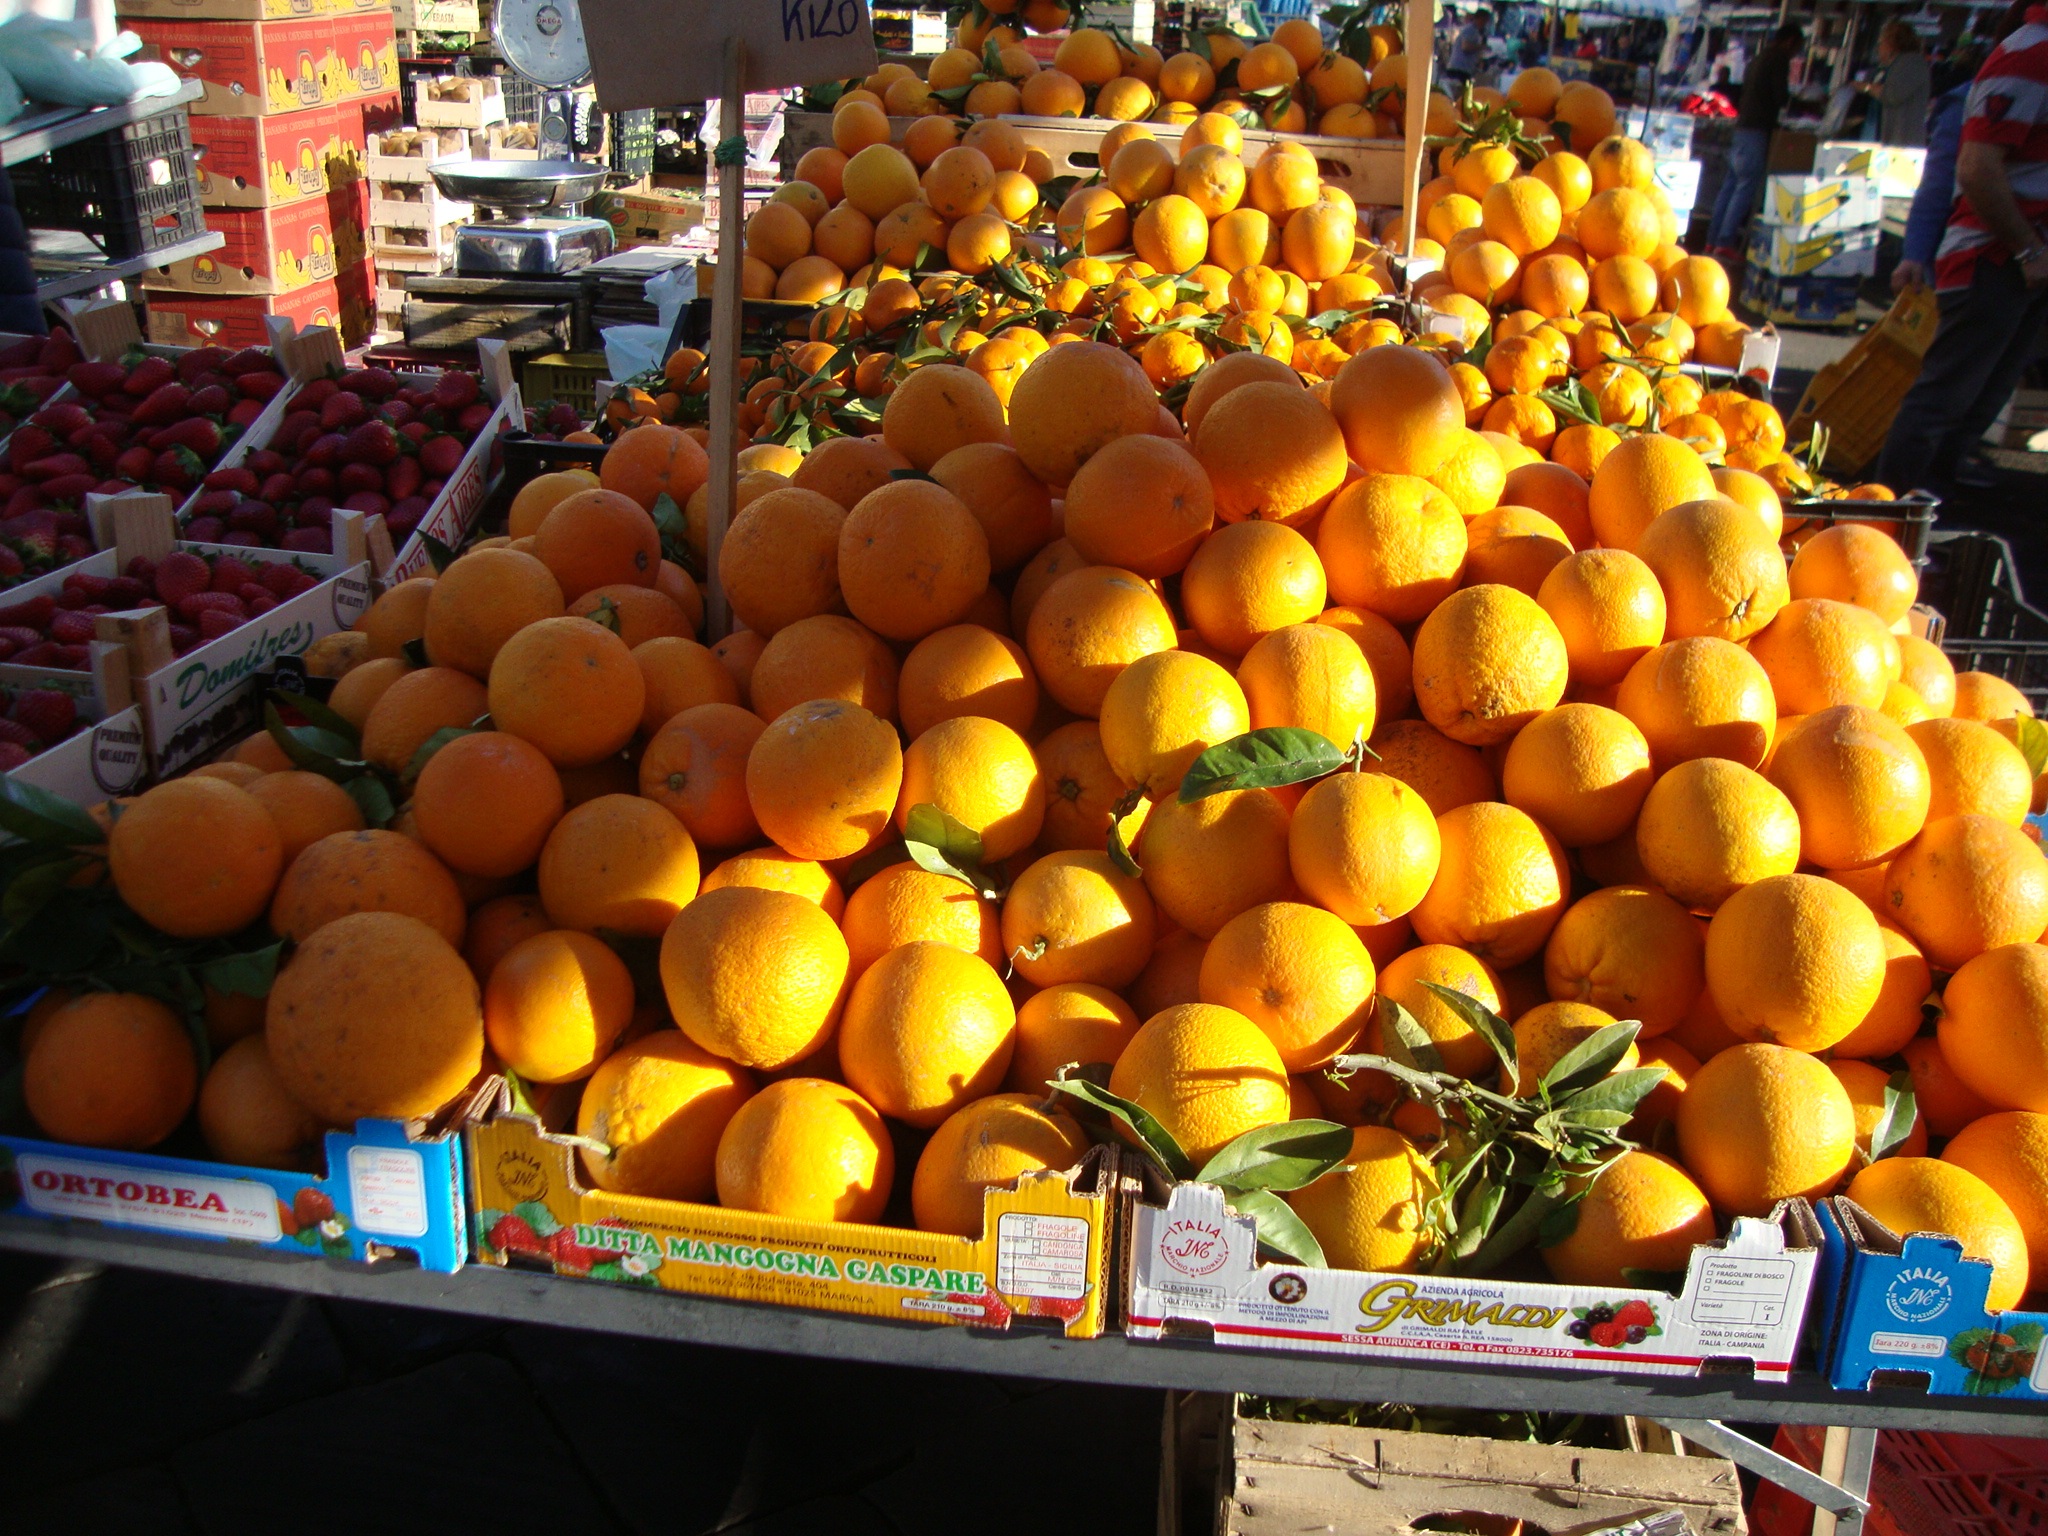
plant, fruit, city, orange, food, vendor, produce, market, marketplace, public space, supermarket, grocery store, oranges, sicily, catania, flowering plant, human settlement, greengrocer